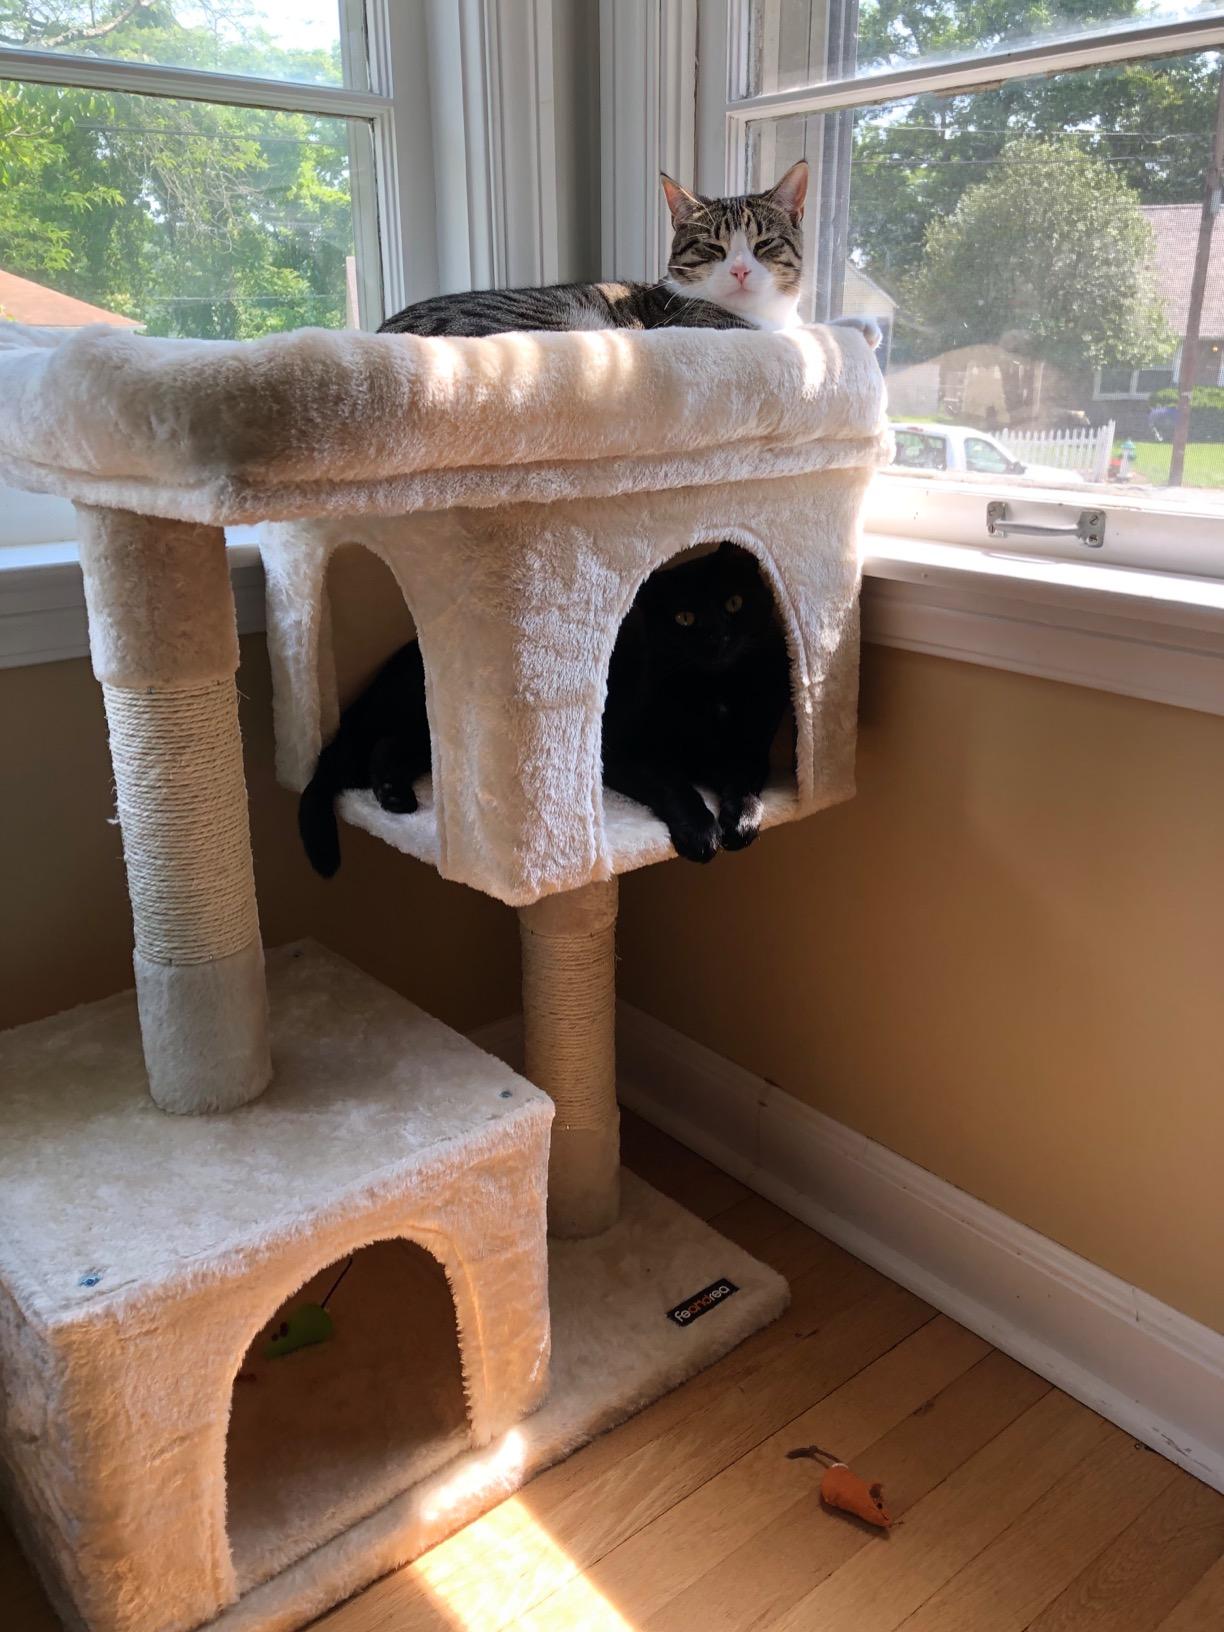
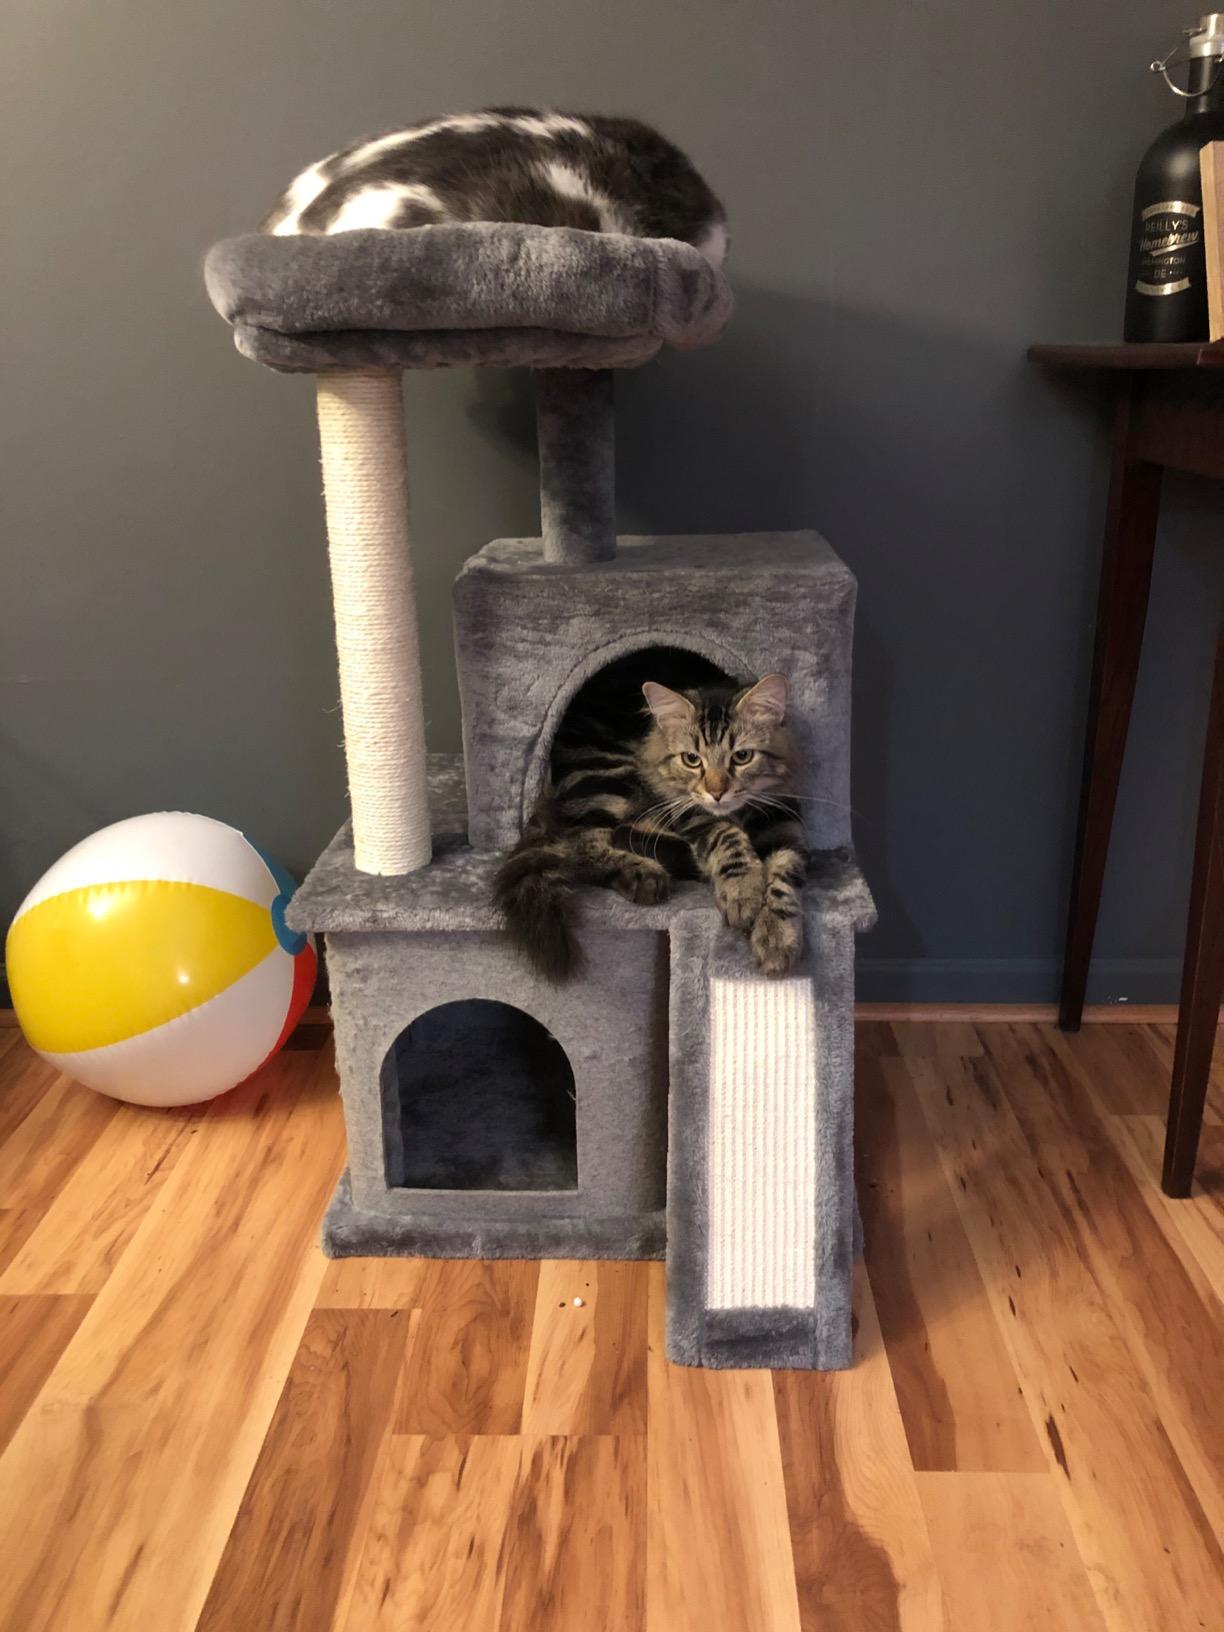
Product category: items_cat tree
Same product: no